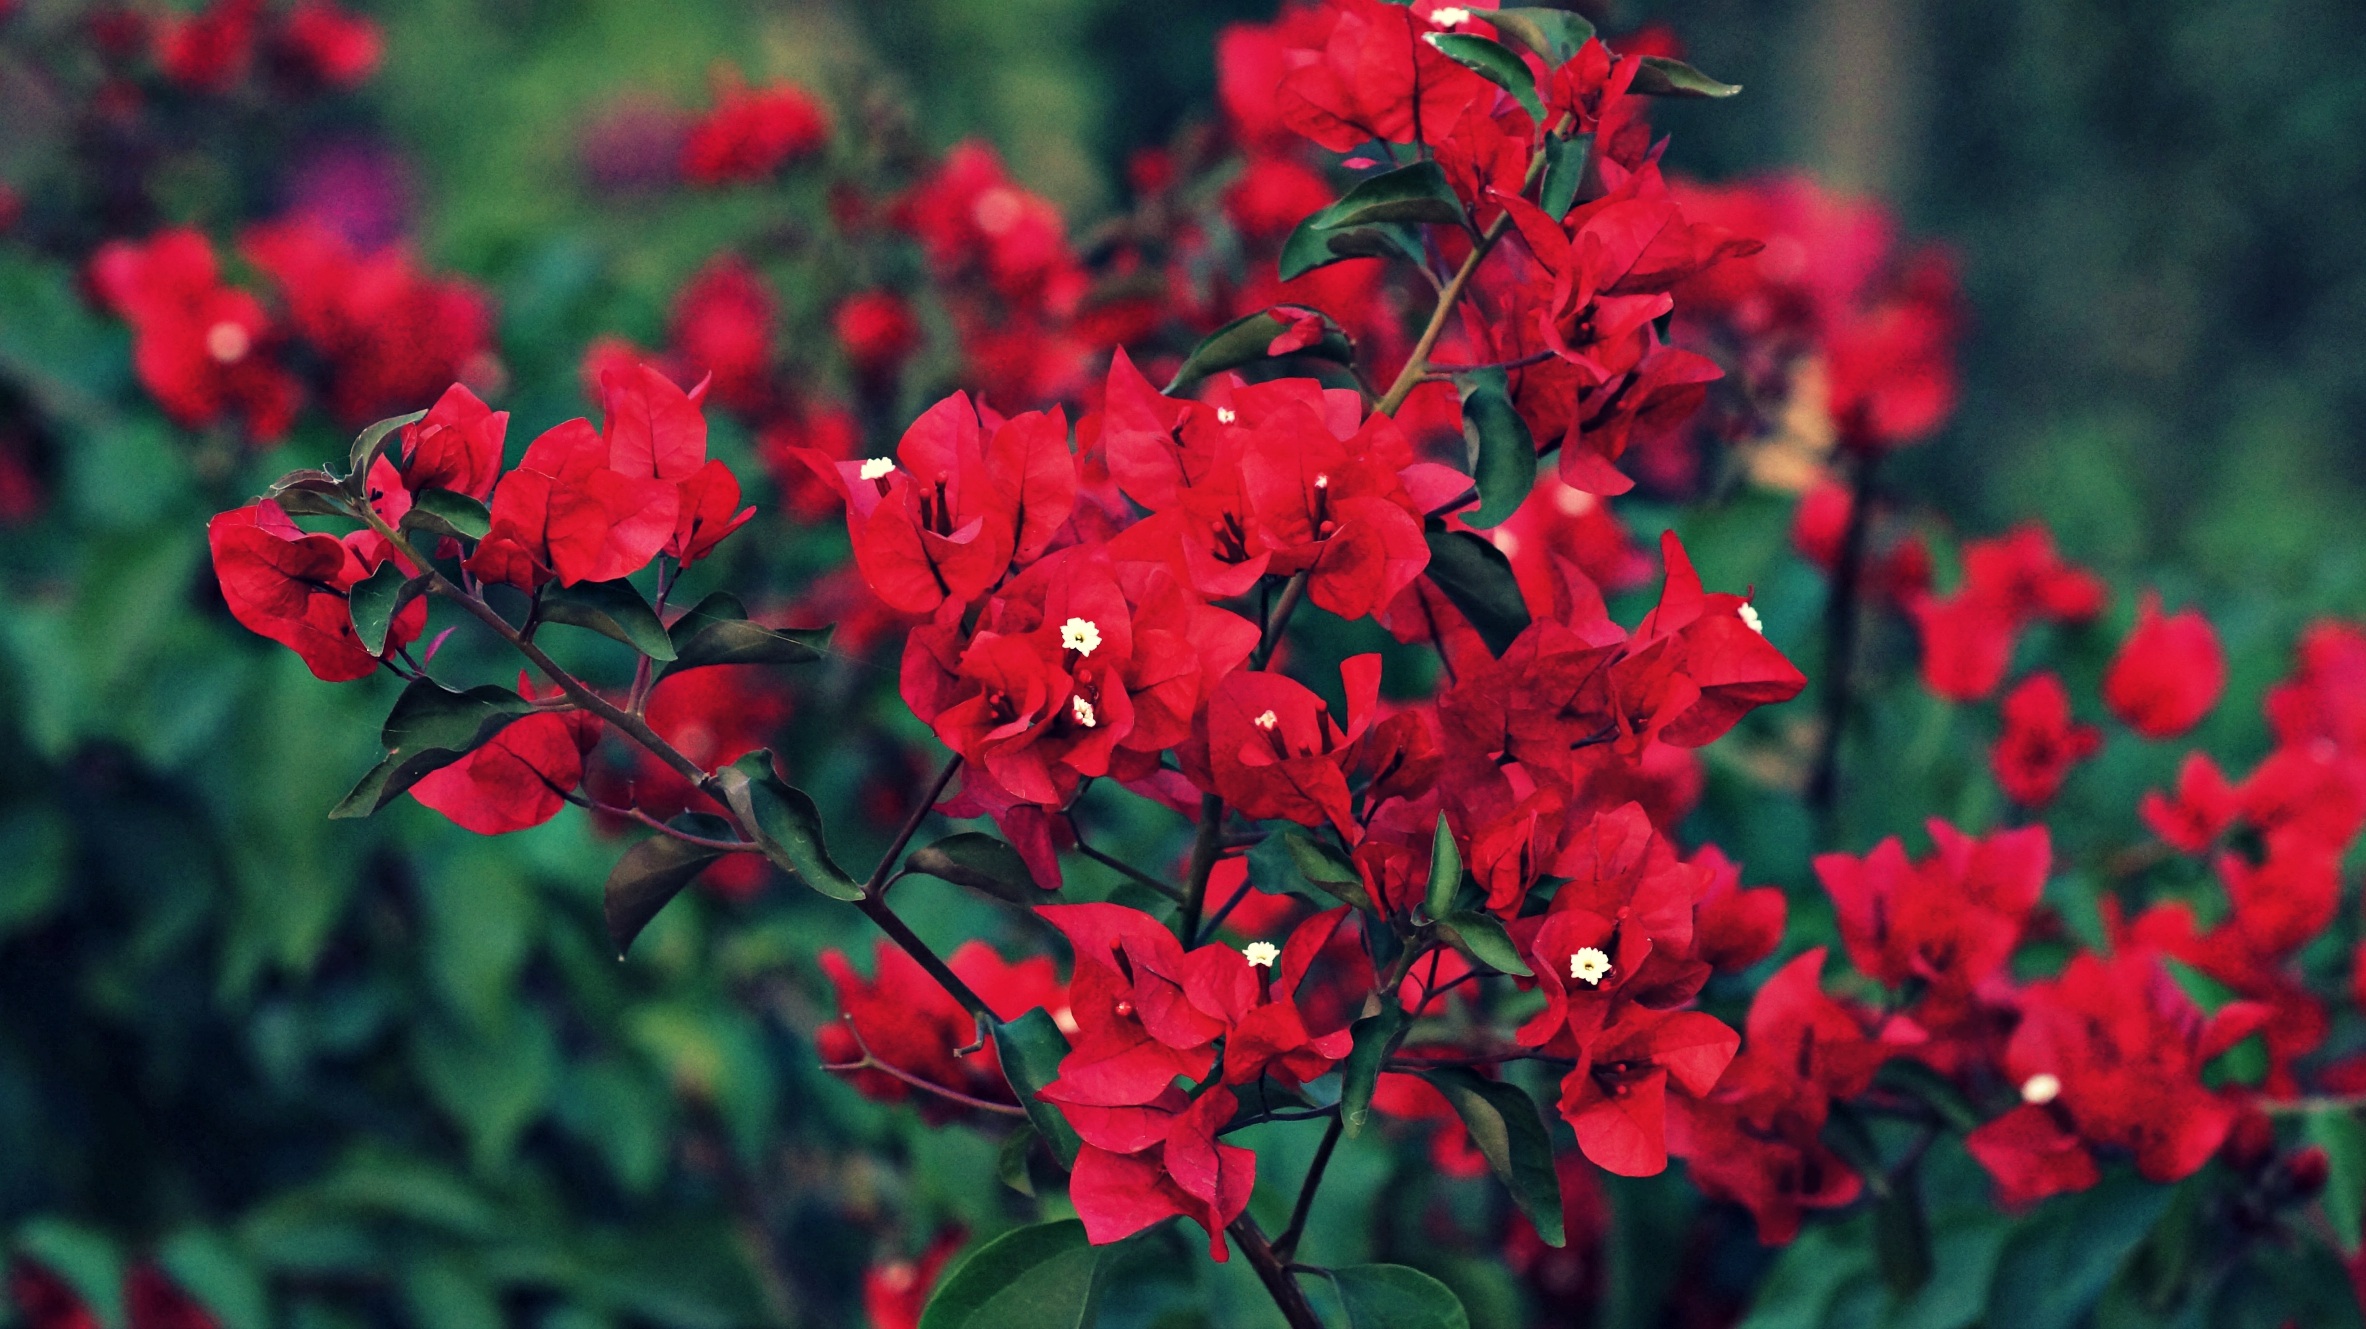
nature, plant, leaf, flower, petal, red, botany, flora, wildflower, shrub, macro photography, flowering plant, annual plant, land plant